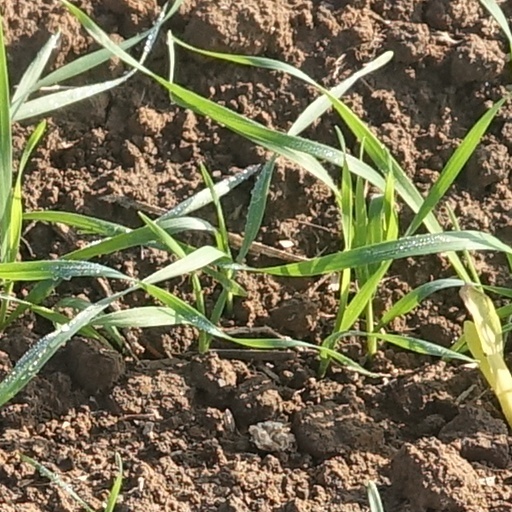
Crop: wheat